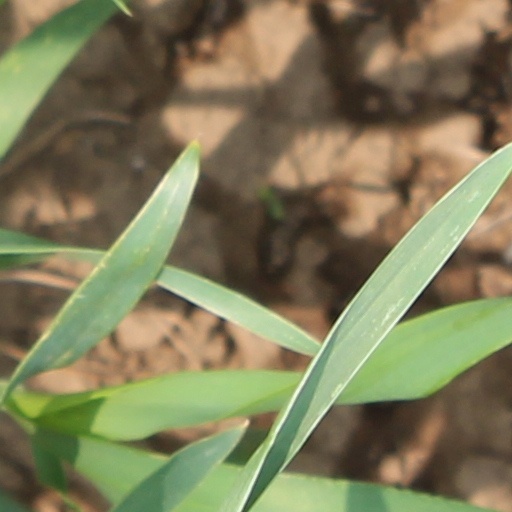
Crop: wheat